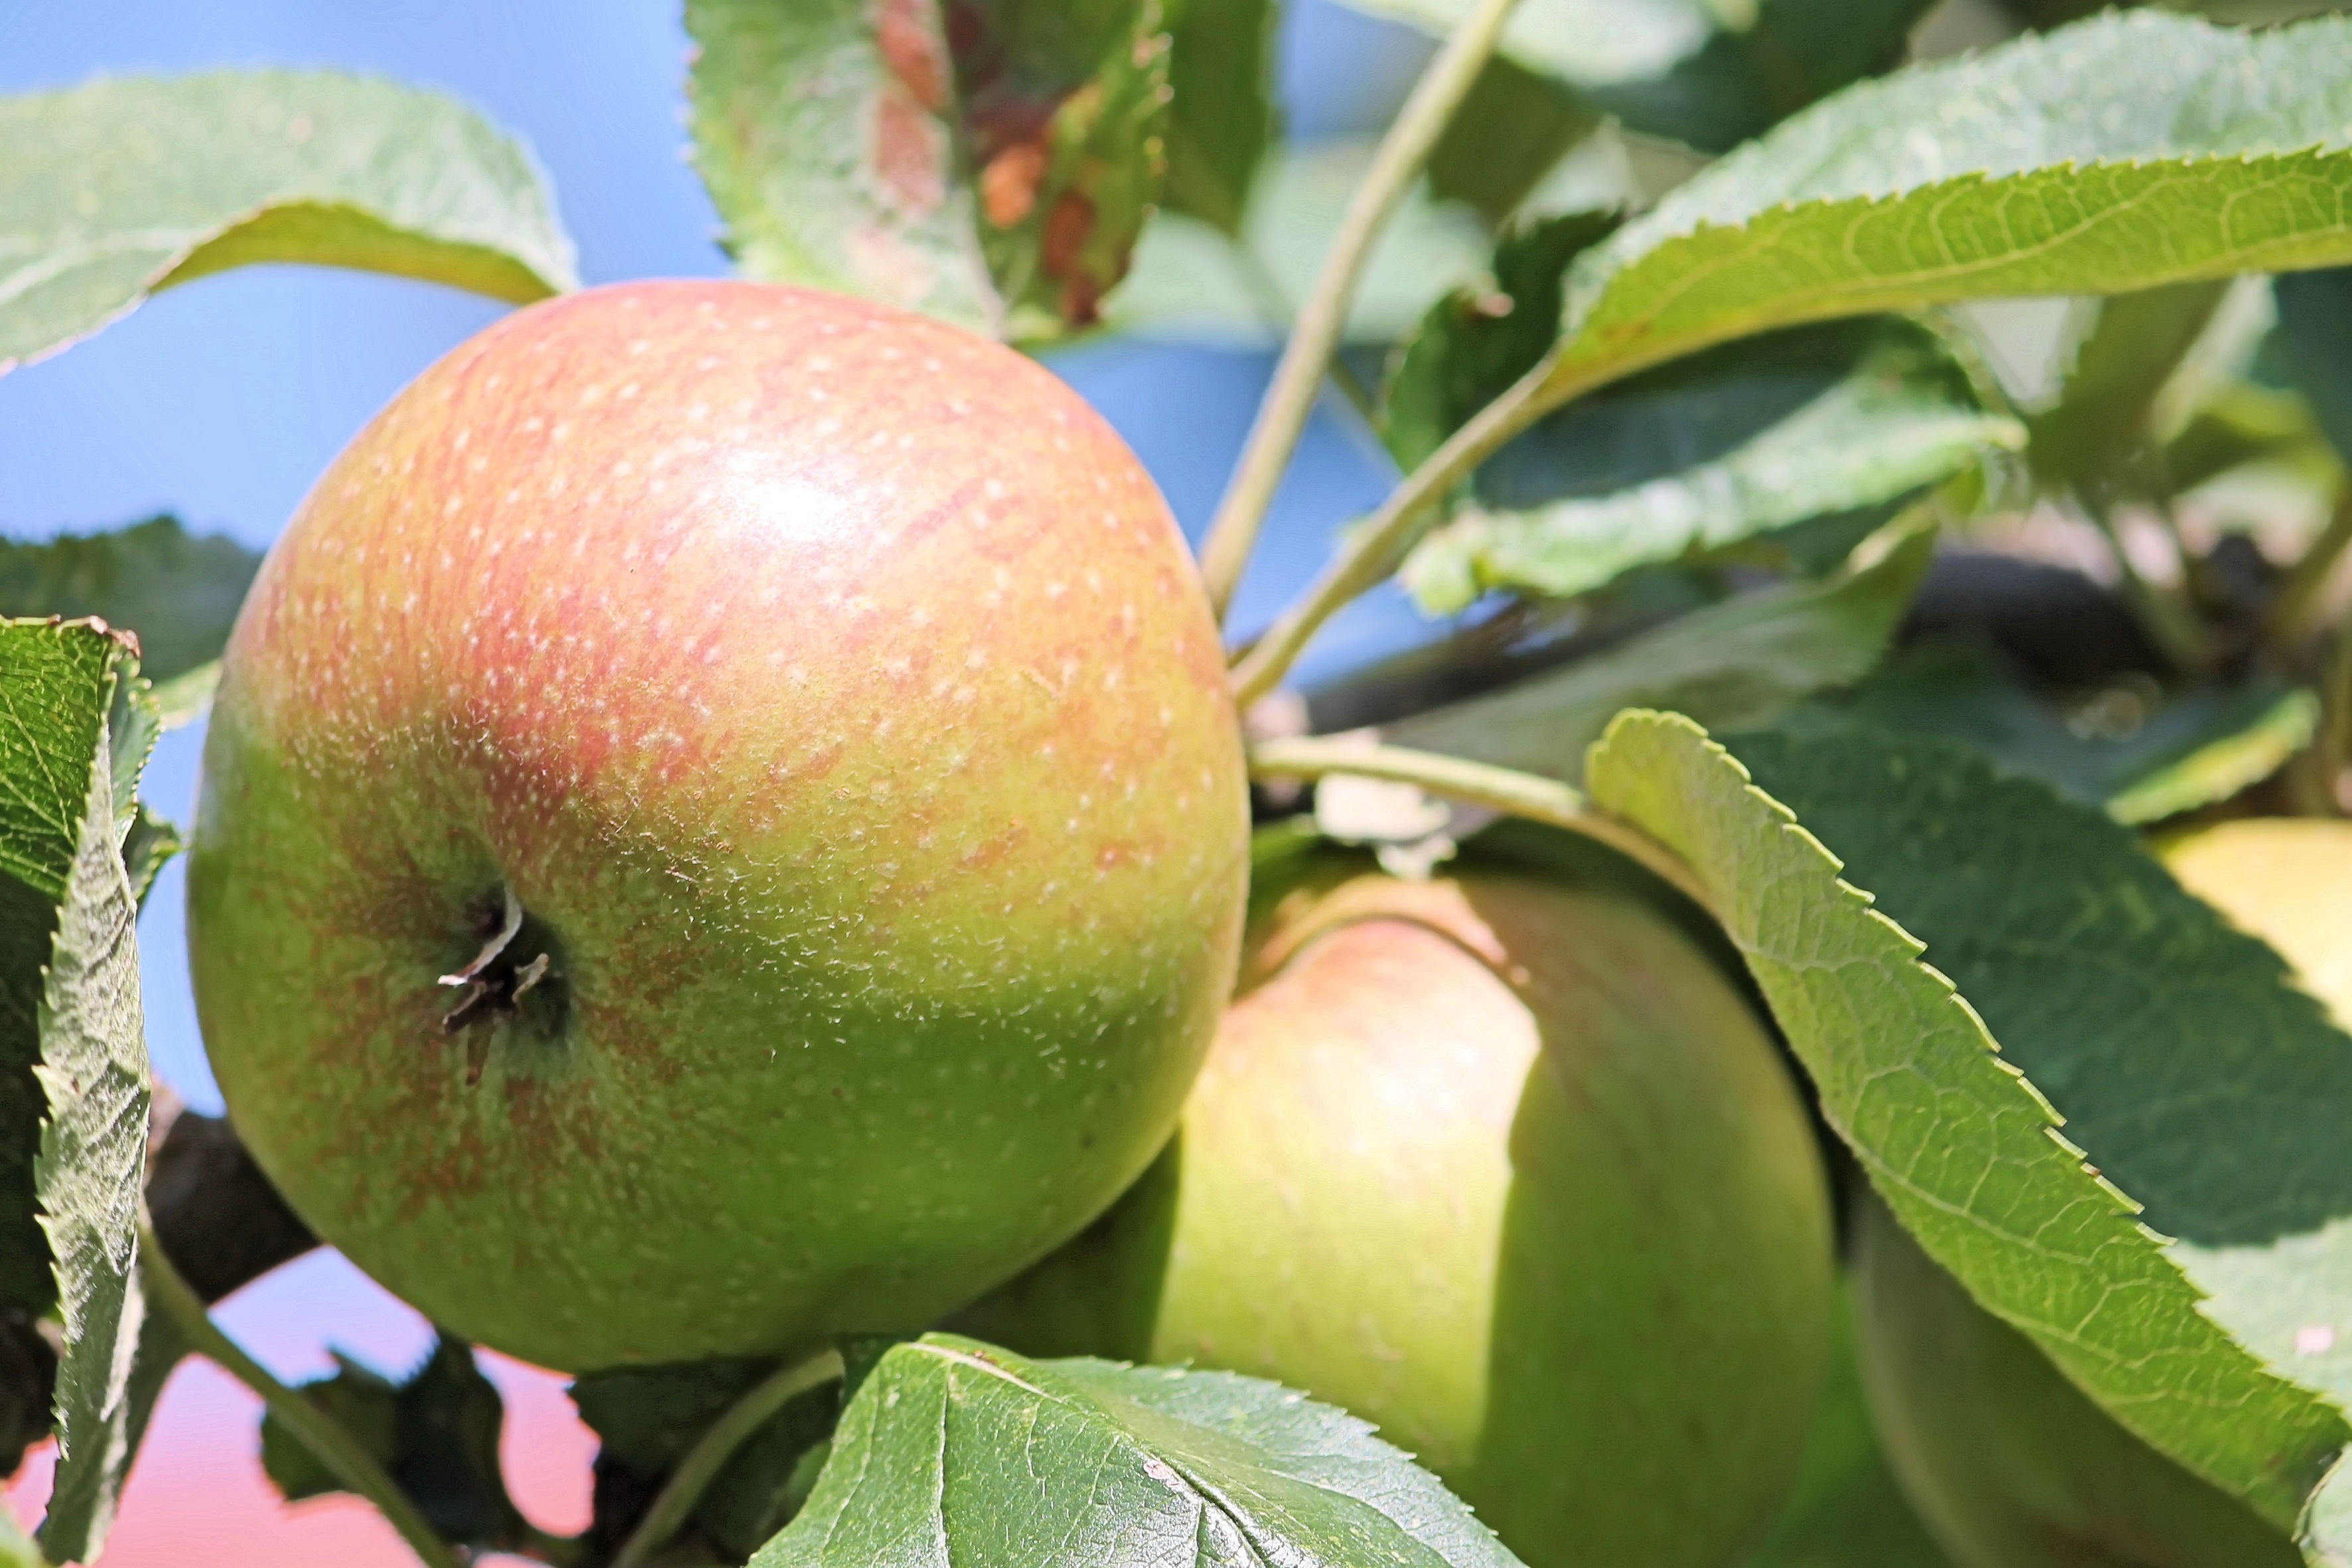
apple, branch, plant, fruit, flower, food, produce, leaves, apple tree, flowering plant, rose family, land plant, rose order